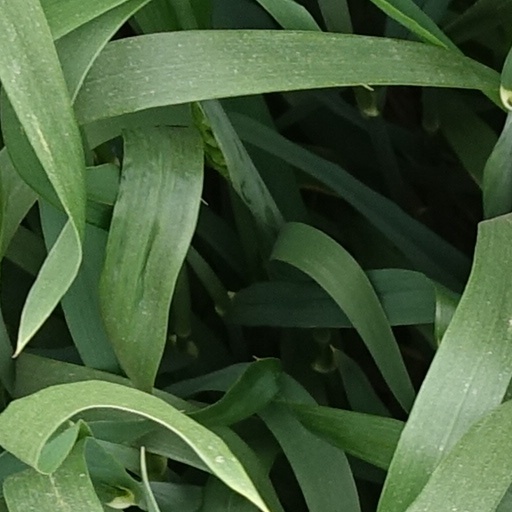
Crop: wheat